Debbie Rochon

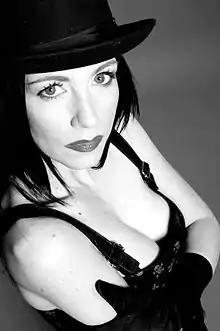
Debbie Rochon 2004 photo taken by Gary Cook, Image Group

Debbie Ann Rochon (born November 3) is a Canadian actress and former stage performer, best known for her work in independent film and counterculture films.